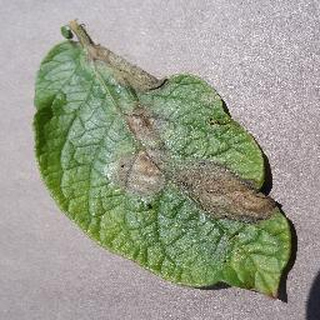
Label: potato_late_blight